Architecture of Melbourne

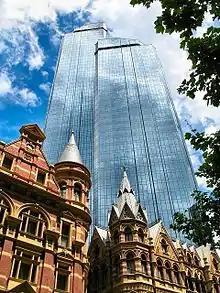
Victorian era Rialto group of buildings contrasted with the 20th Century late modernist Rialto.

The architecture of Melbourne, Victoria, and Australia is characterised by a wide variety of styles. The city is particularly noted for its mix of Victorian architecture and contemporary buildings, with 74 skyscrapers (buildings 150 metres or taller) in the city centre, the most of any city in the Southern Hemisphere.